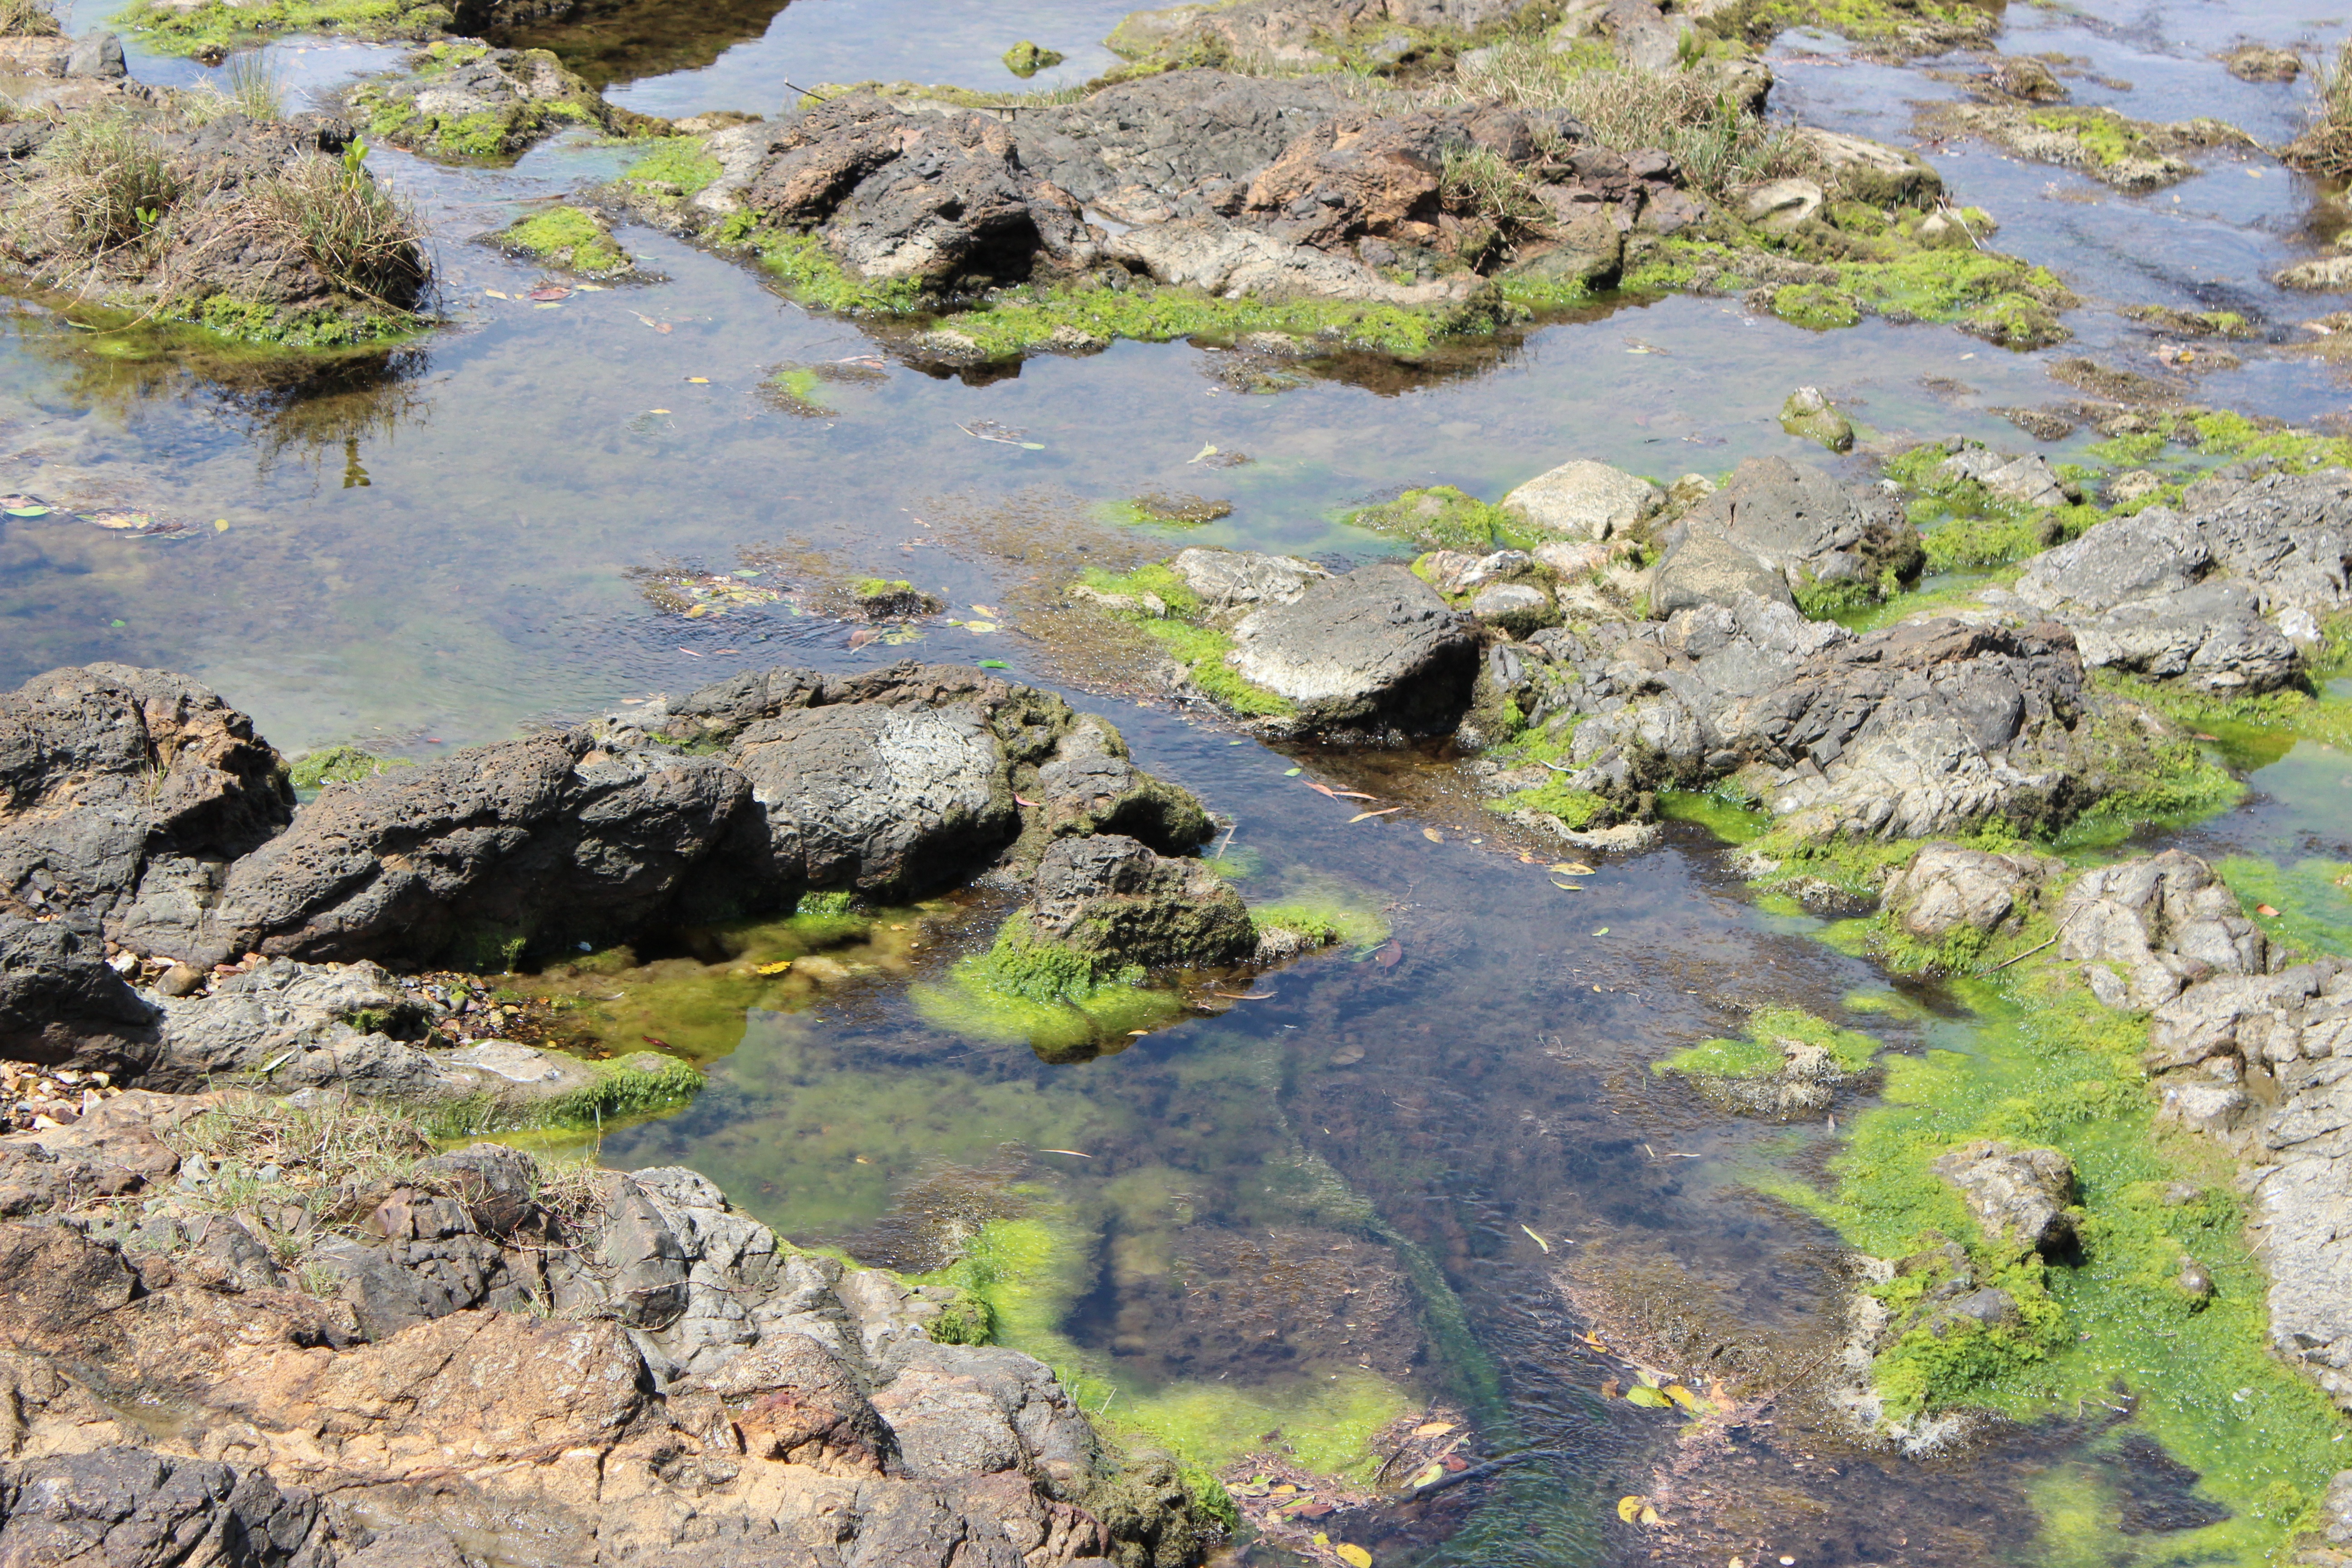
landscape, coast, nature, outdoor, rock, creek, wilderness, river, stone, moss, environment, stream, rapid, terrain, australia, rocks, geology, wetland, plateau, wadi, stream bed, aerial photography, calliope river, tide pool